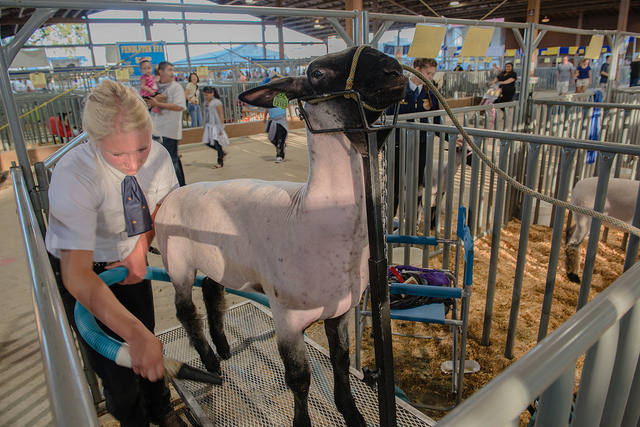
user: Given an image and a question. Answer the question in a short answer. Question: Can you the place name where this animal is shown in this picture? Short Answer:
assistant: state fair